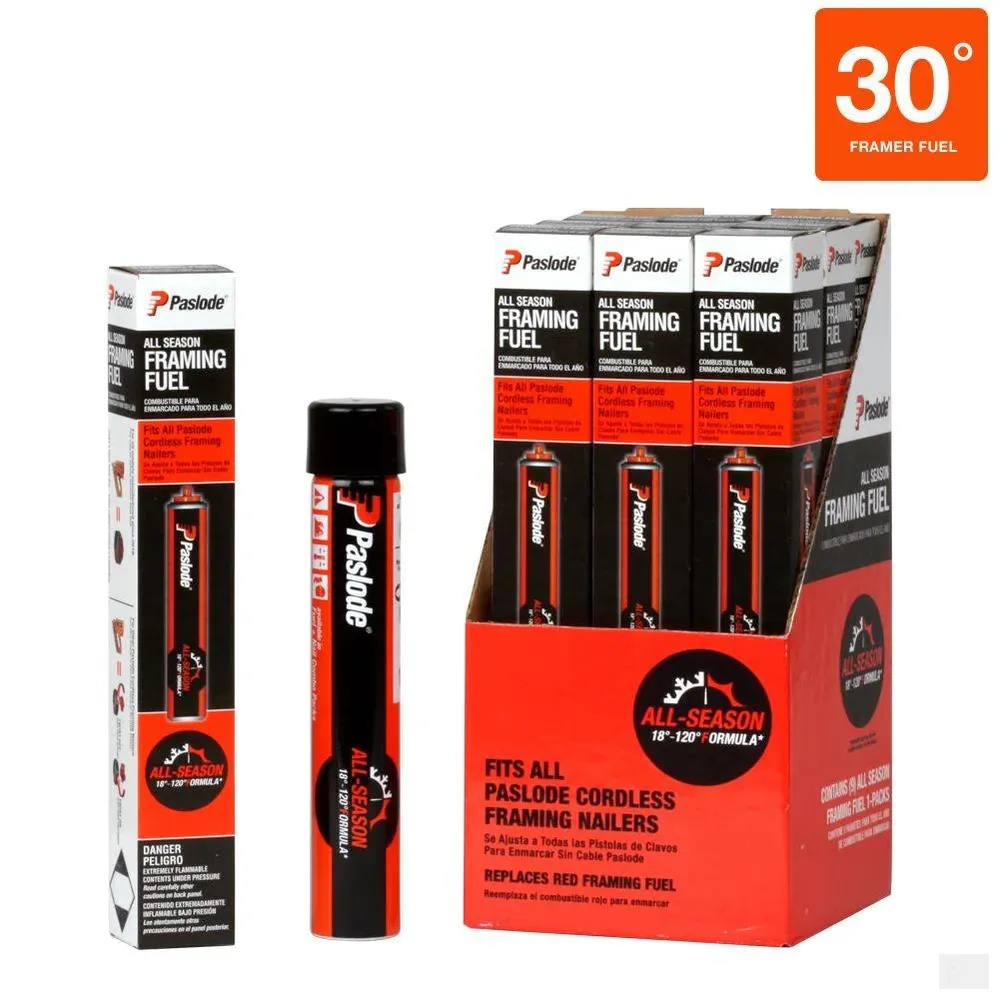
Paslode 902513 Spare Orange Fuel Cell, 1-Packs
Consisting of 1-packs of all-season framing fuel. FEATURES: For use with all Paslode framing Cordless nailers NEW quicklode fuel with a patented "no step" design no snapping, twisting or aligning. Includes cell adapters to allow the fuel cell to work with ANY Paslode framing nailer! Always use genuine Paslode Cordless accessories for your Paslode Cordless tools! box count 12
Brand: Paslode
Category: Electronics > Electronics Accessories > Power > Fuel Cells